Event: Ecuador Earthquake
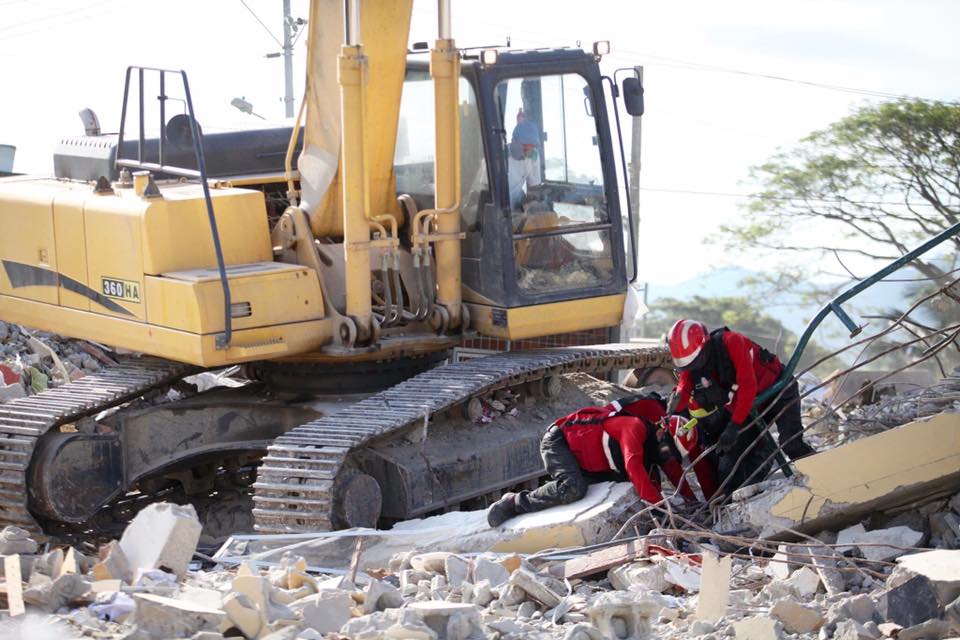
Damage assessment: damage